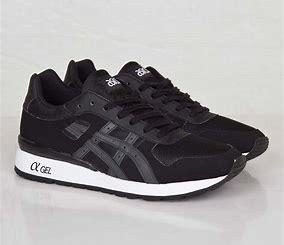
Brand: Asics
Model: Gt Ii